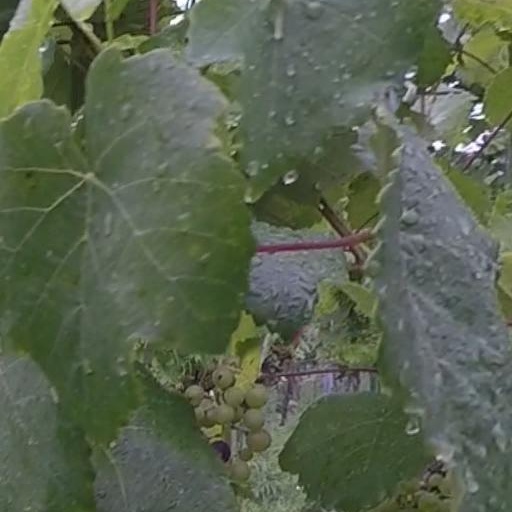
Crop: grape